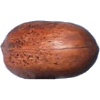
Label: Nut Pecan 1